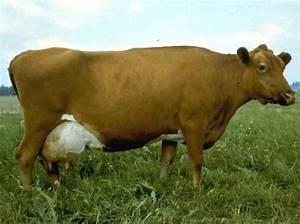
cow